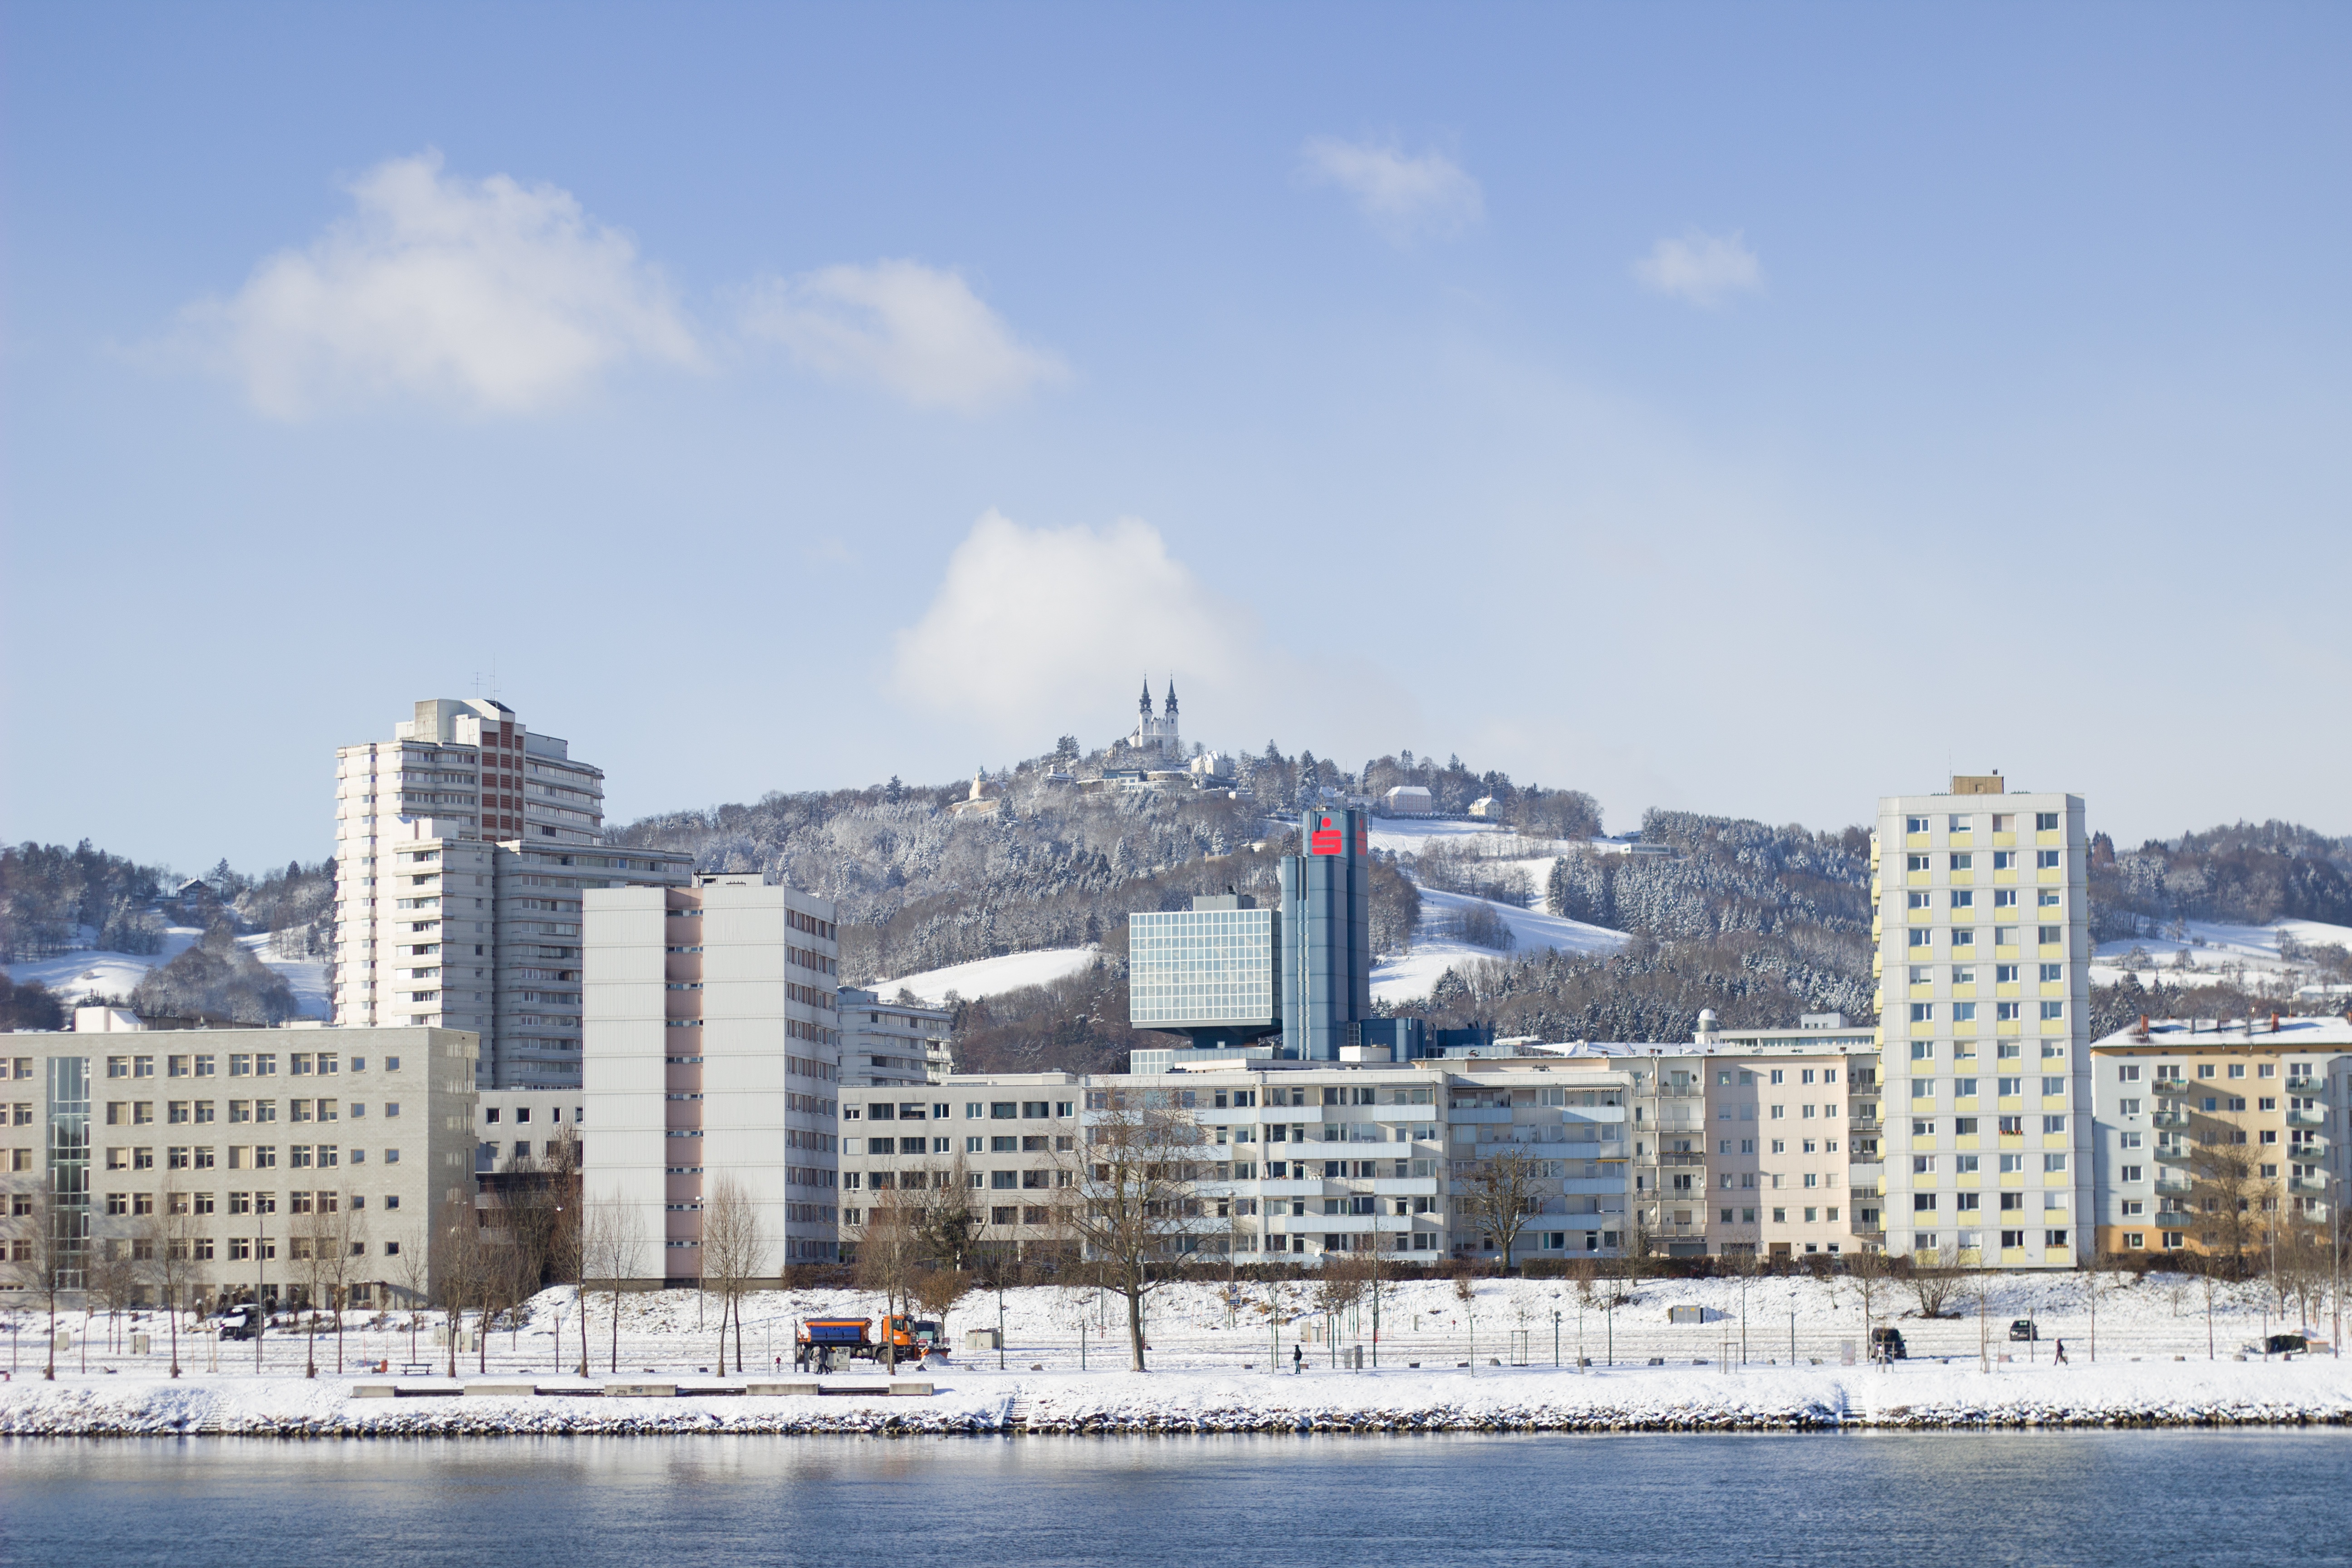
sea, water, horizon, snow, cold, winter, sky, skyline, building, city, skyscraper, river, cityscape, downtown, daytime, snowy, marina, port, tower block, homes, wintry, metropolis, condominium, urban area, metropolitan area